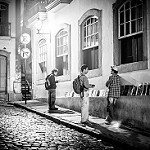
Label: B & W